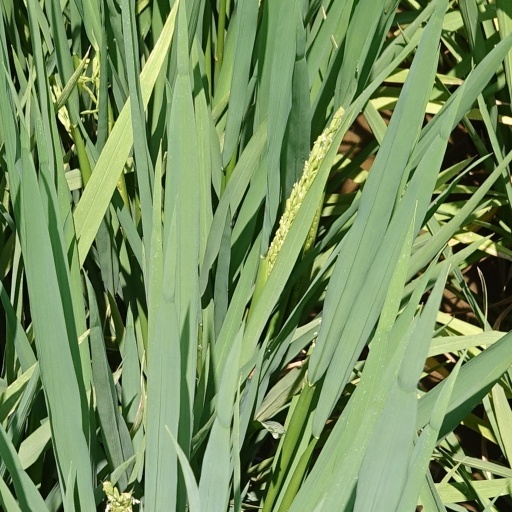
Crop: rice